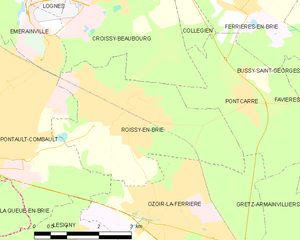
Carte des communes françaises Roissy-en-Brie